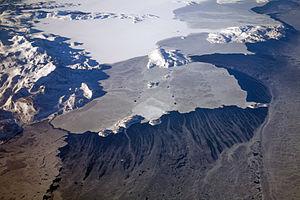
Le Labrador est la région continentale de la province canadienne de Terre-Neuve-et-Labrador.